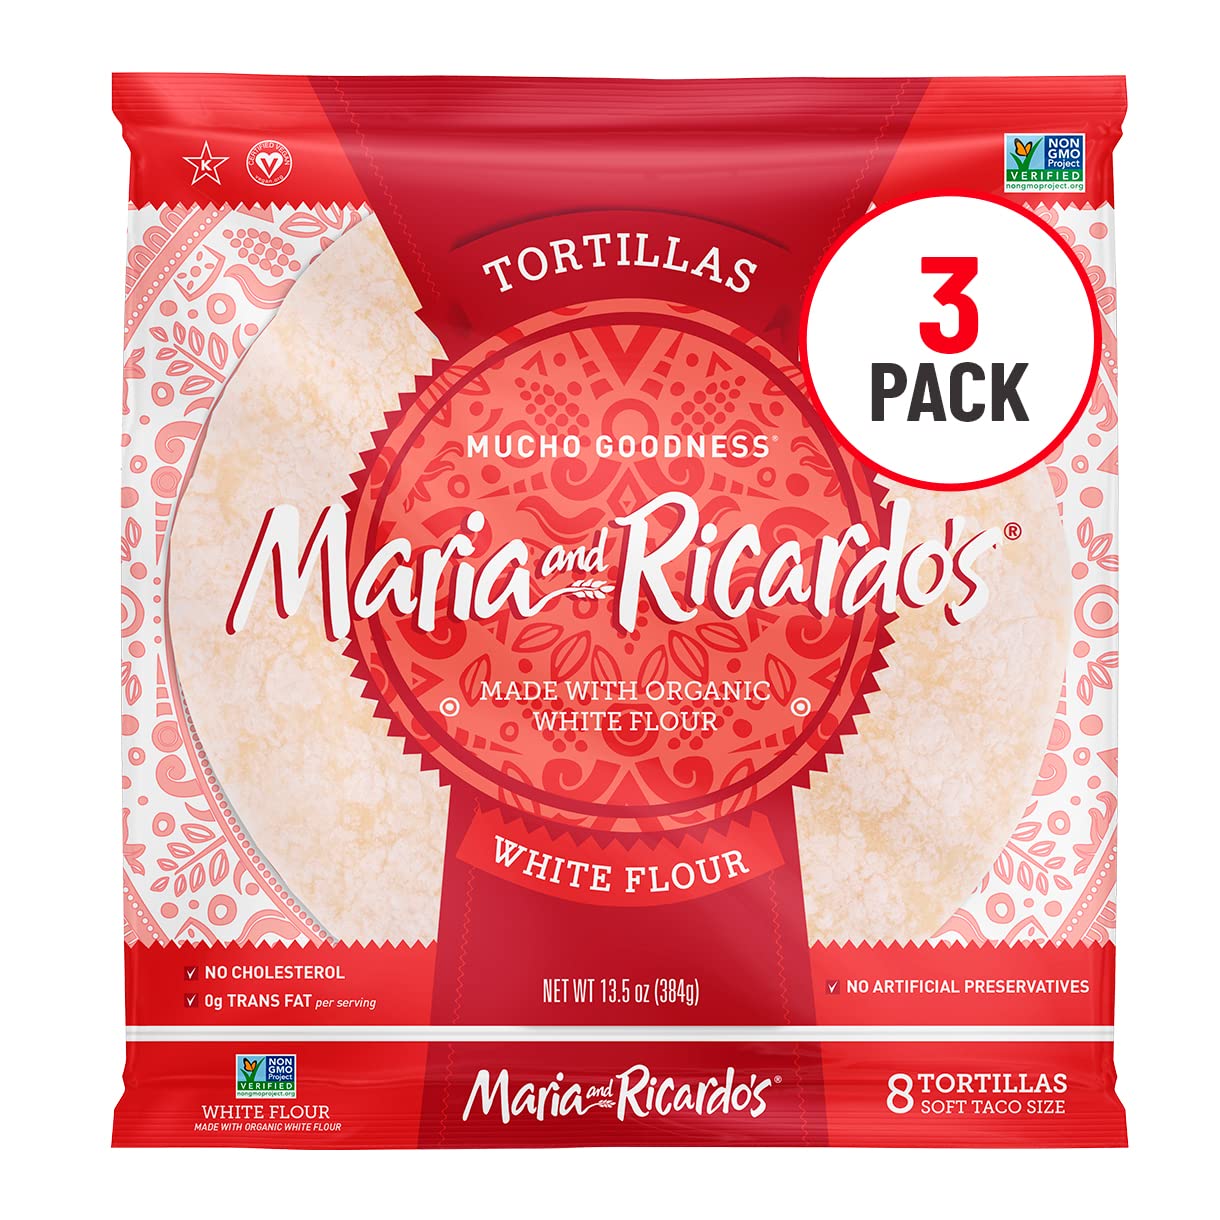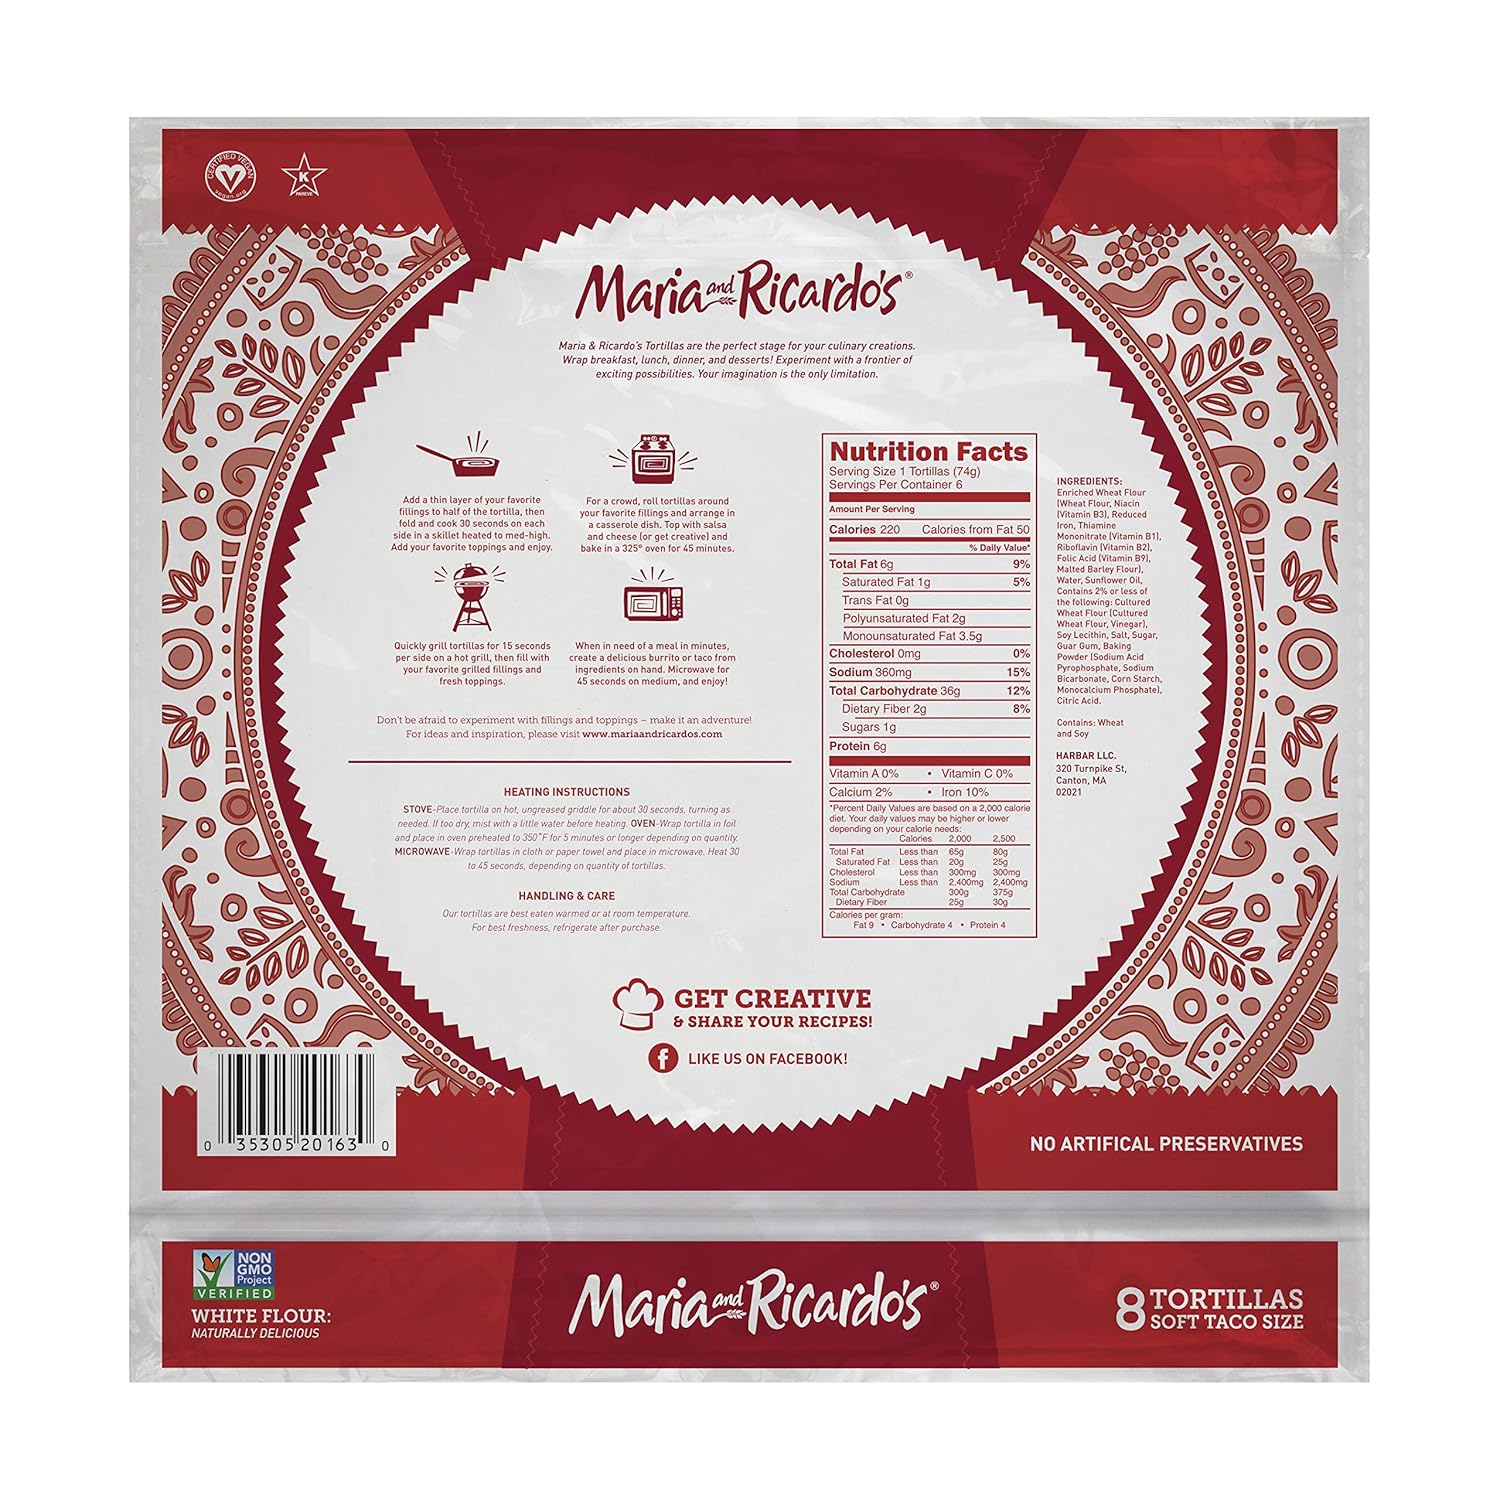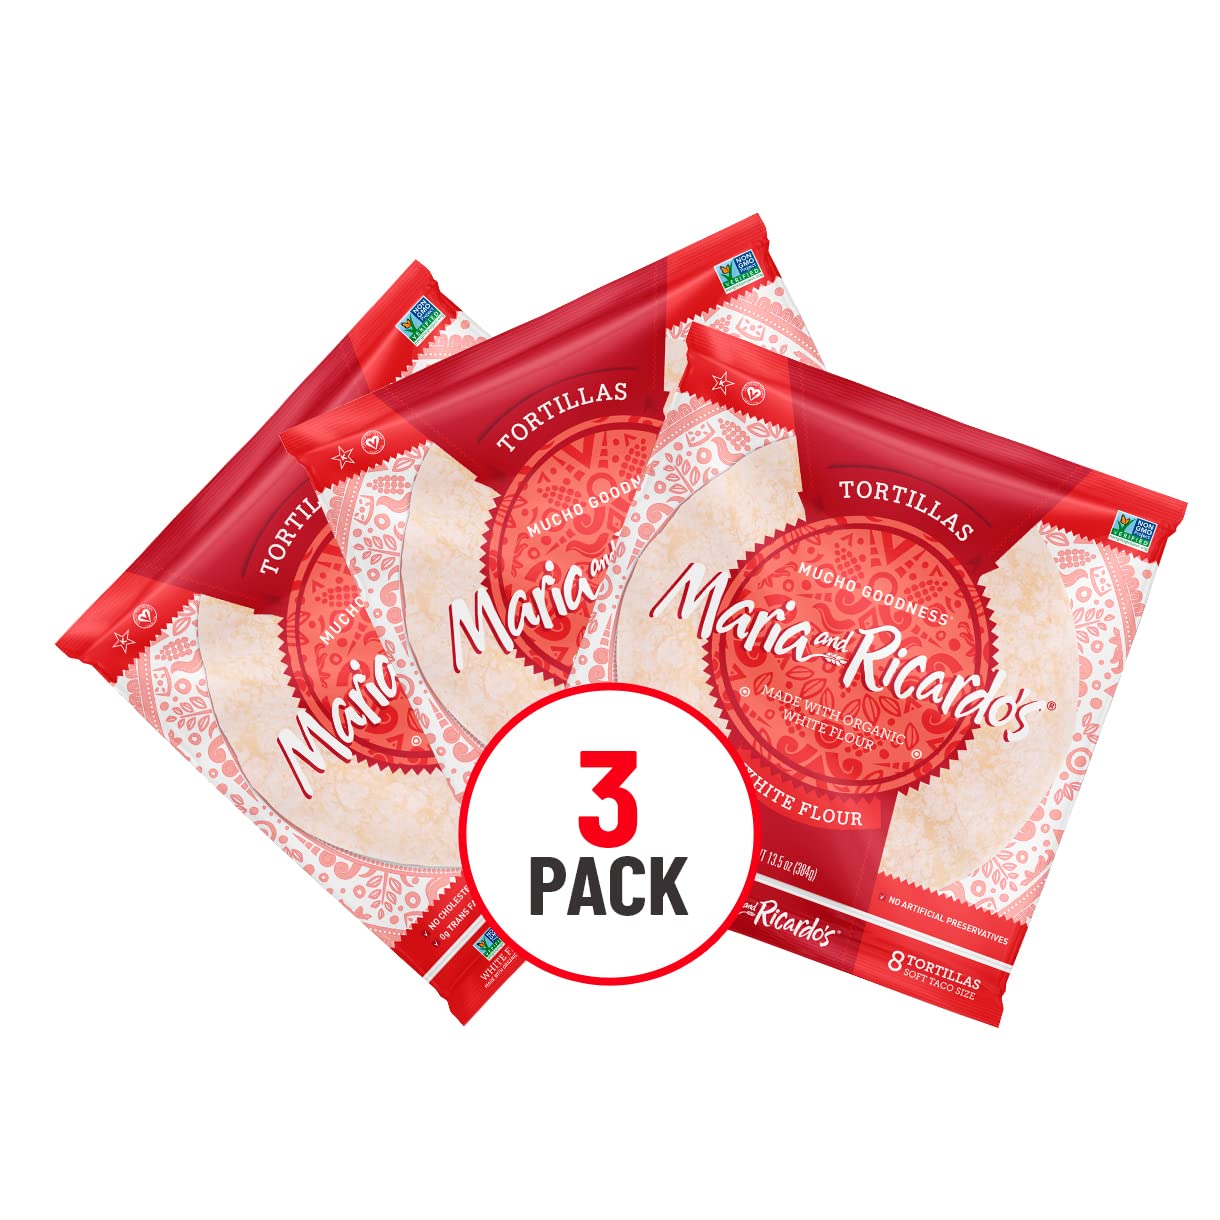
Maria & Ricardo's White Flour Tortillas. (3 Pack) Non GMO PV, Vegan, Kosher. Made with Organic Ingredients. 8 Tortillas per Pack
Category: Grocery
Maria & Ricardo’s White Flour Tortillas are made with the highest quality, non-GMO ingredients to give you a taste and texture you are sure to love. All of our tortillas are oven-baked and made from scratch using simple, wholesome ingredients, bringing the goodness of real Mexican cuisine to every package of Maria & Ricardo’s tortillas. Our White Flour tortillas are Non-GMO Project Verified, Vegan & Kosher, dairy free and egg free. Free from artificial flavors, artificial colors and artificial preservatives. Our tortillas come in a soft taco size, great for quesadillas, tacos, burritos and wherever your culinary imagination takes you!
Features: JUST MUCHO GOODNESS! Maria & Ricardo’s Flour tortillas are Non-GMO Project Verified, Vegan & Kosher! Delicious and wholesome tortillas made with Mucho Goodness. | WHAT’S IN THEM? Our oven-baked tortillas are made from scratch using the highest quality ingredients like organic flour brining the goodness of real Mexican cuisine to every package. | WHAT’S NOT IN THEM? Dairy Free, Egg Free, and NO artificial flavors, colors or preservatives. | PERFECT FOR ANY MEAL! Our tortillas have superior texture, pliability & taste for any culinary creation. Our tortillas come in a soft taco size, great for quesadillas, tacos, burritos and wherever your culinary imagination takes you! | SAVING FOR LATER? For best taste and performance, we recommend storing your tortillas in the freezer and consuming within 2 months. If tortillas are placed in the refrigerator, use within 2 weeks.